Eça de Queiroz

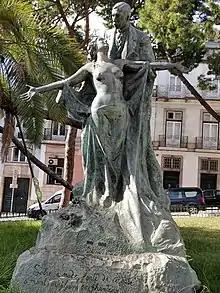
Statue of Eça de Queroz on Rua do Alecrim in Lisbon

He had actively sought the position of Portuguese consul-general in Paris and, having obtained it in 1888, remained in post for the rest of his life. He lived at Neuilly-sur-Seine and continued to write journalism ("Ecos de Paris", "Echoes from Paris") as well as literary criticism. He died in 1900 of either tuberculosis or, according to numerous contemporary physicians, Crohn's disease. His son António Eça de Queiroz would hold government office under António de Oliveira Salazar. He was first buried in a family vault in Alto de São João Cemetery and later exhumed and moved to a grave in Santa Cruz do Douro Cemetery, in Baião Municipality, Portugal. His remains were transferred to the Church of Santa Engrácia (the National Pantheon) in January 2025.